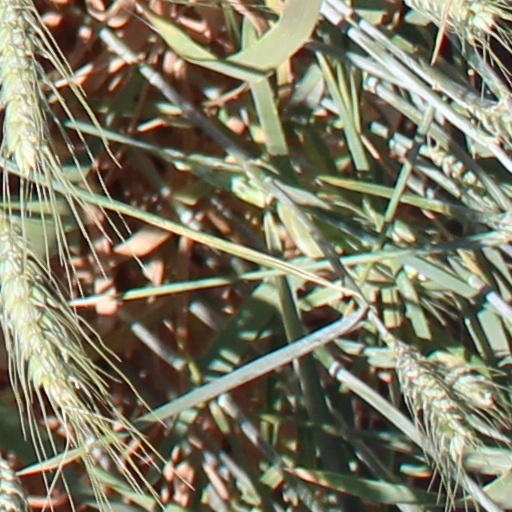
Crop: wheat